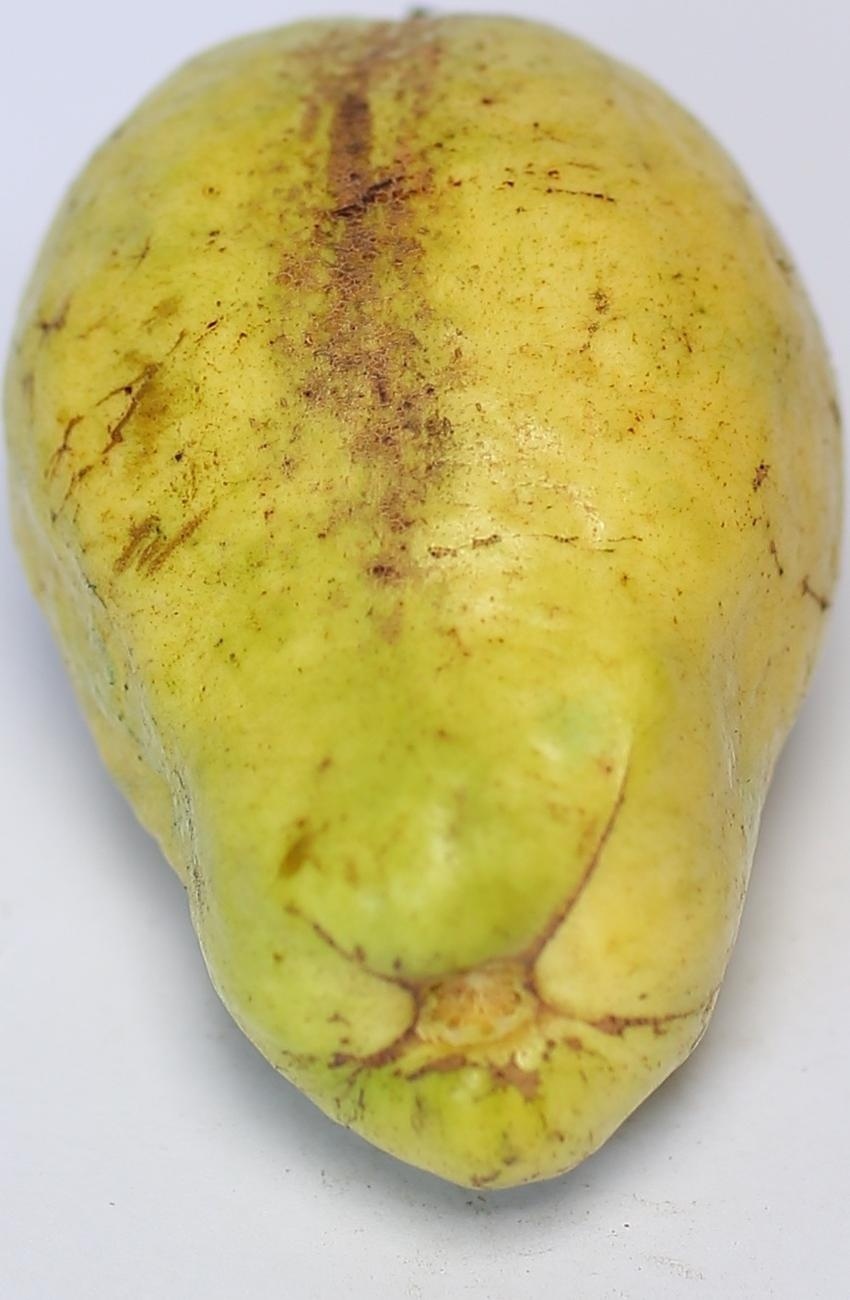
Maturity: mature-green
Variety: thadhrami